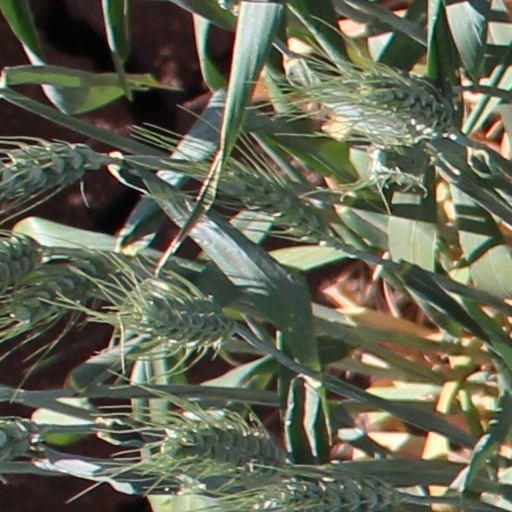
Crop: wheat